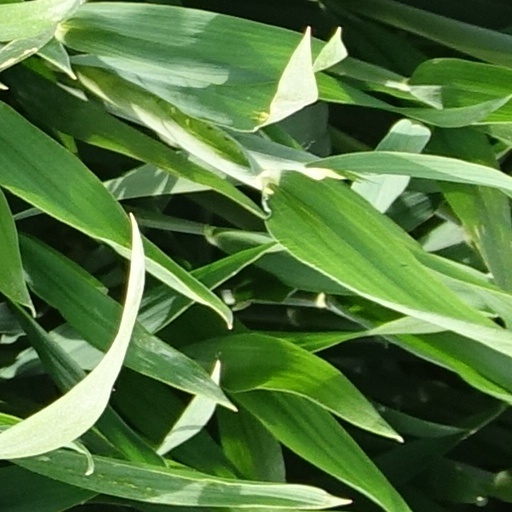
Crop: wheat